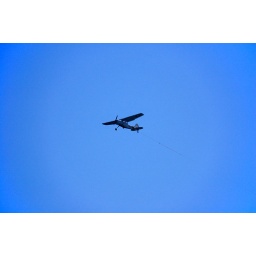
Plane in the blue sky